Robert Ferguson (physicist)

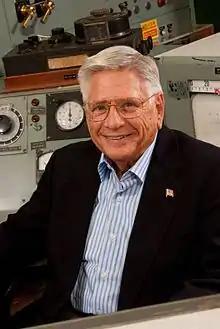
Ferguson in 2012

Robert Louis (Bob) Ferguson (October 26, 1932 – August 12, 2022) was a nuclear-trained physicist and a 60-year veteran in the field of nuclear energy. He was best known for being appointed the first Deputy Assistant Secretary for Nuclear Energy Programs for the U.S. Department of Energy (DOE) by the first Energy Secretary, James Schlesinger, serving from 1978 to 1980 during President Jimmy Carter's administration.